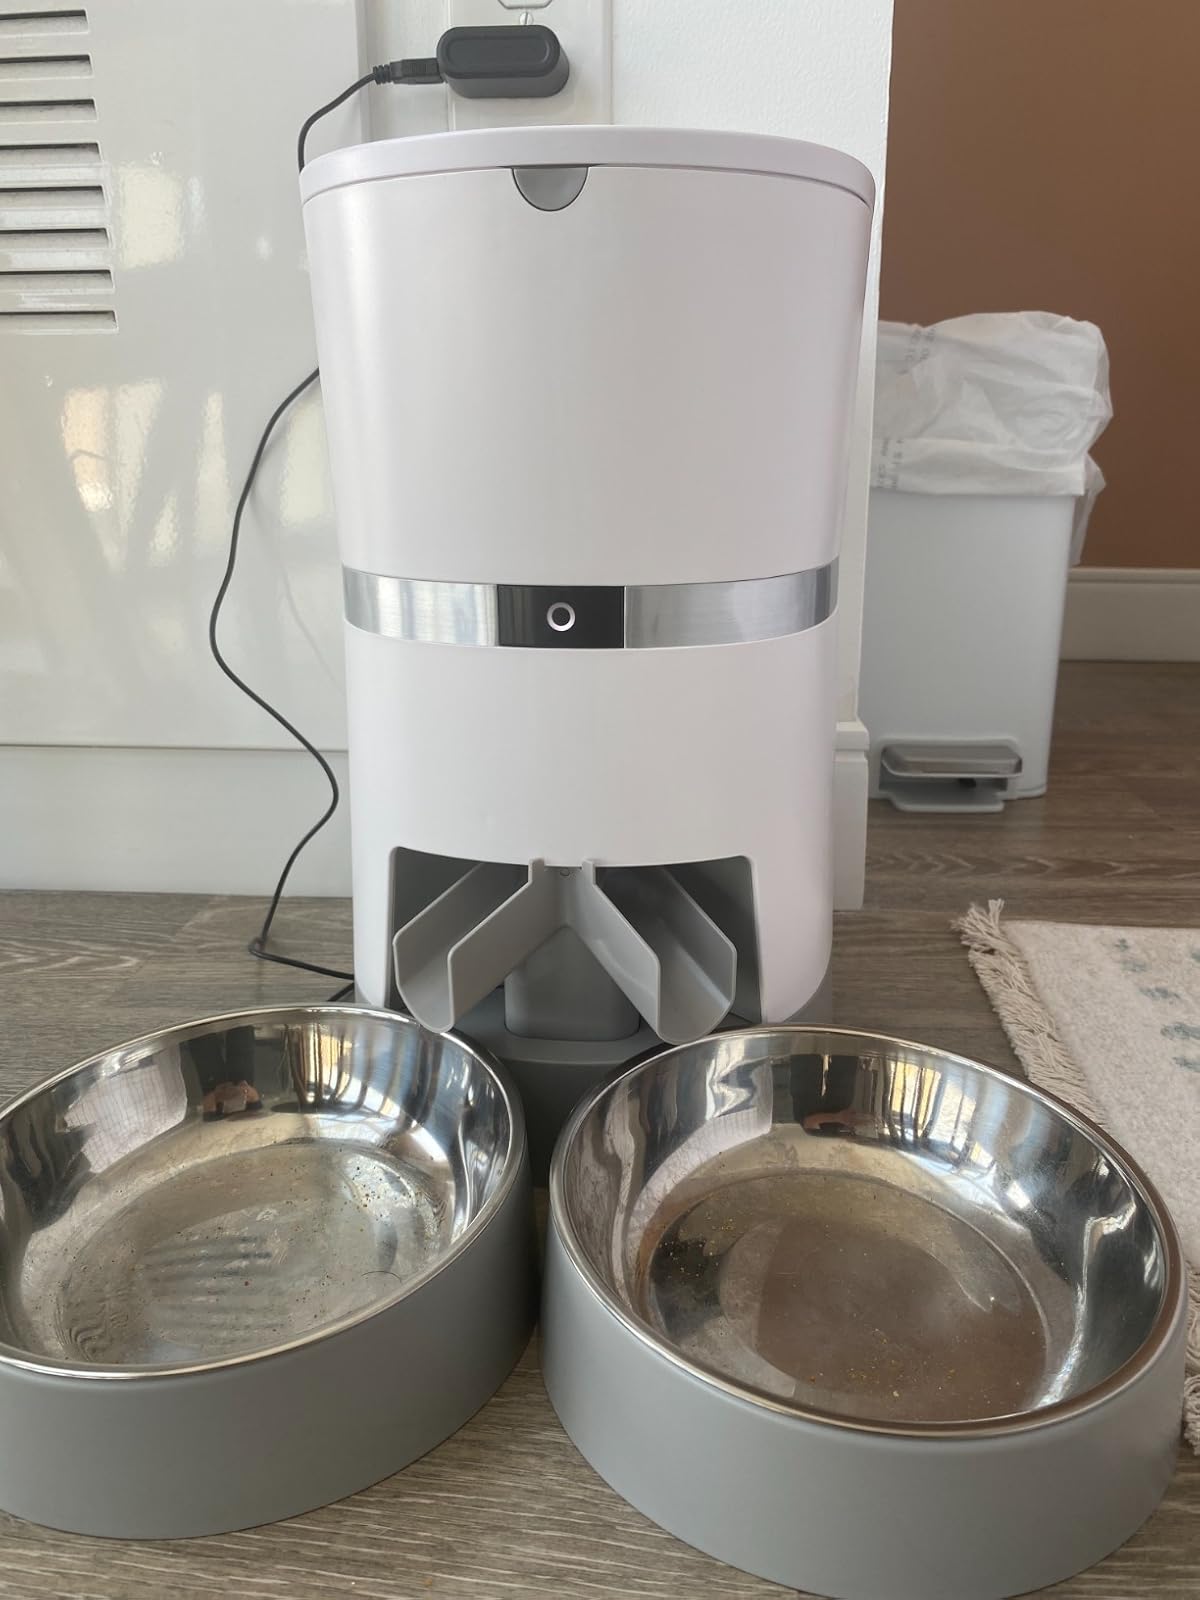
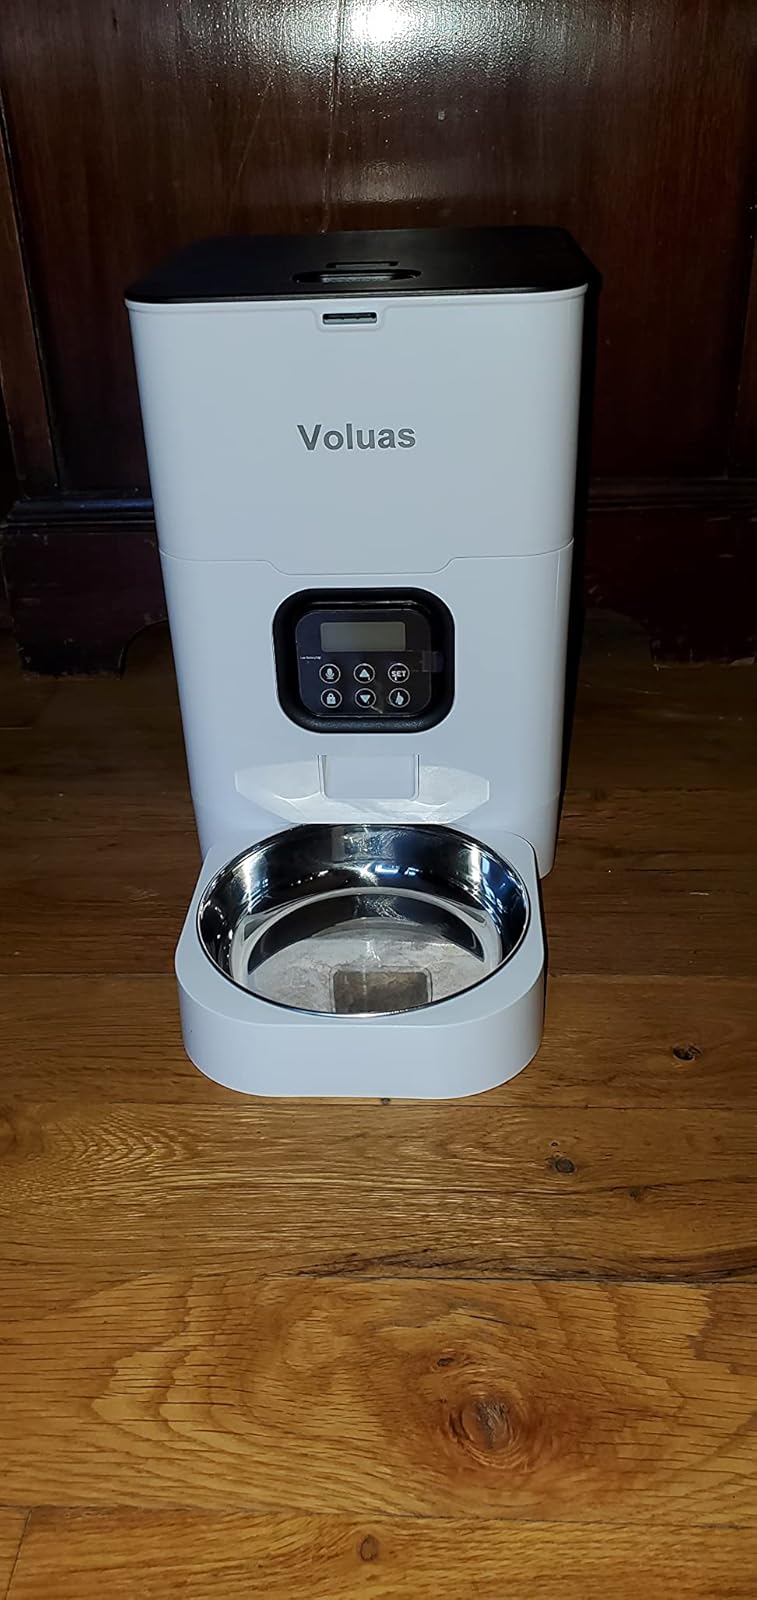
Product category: items_feeder
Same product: no